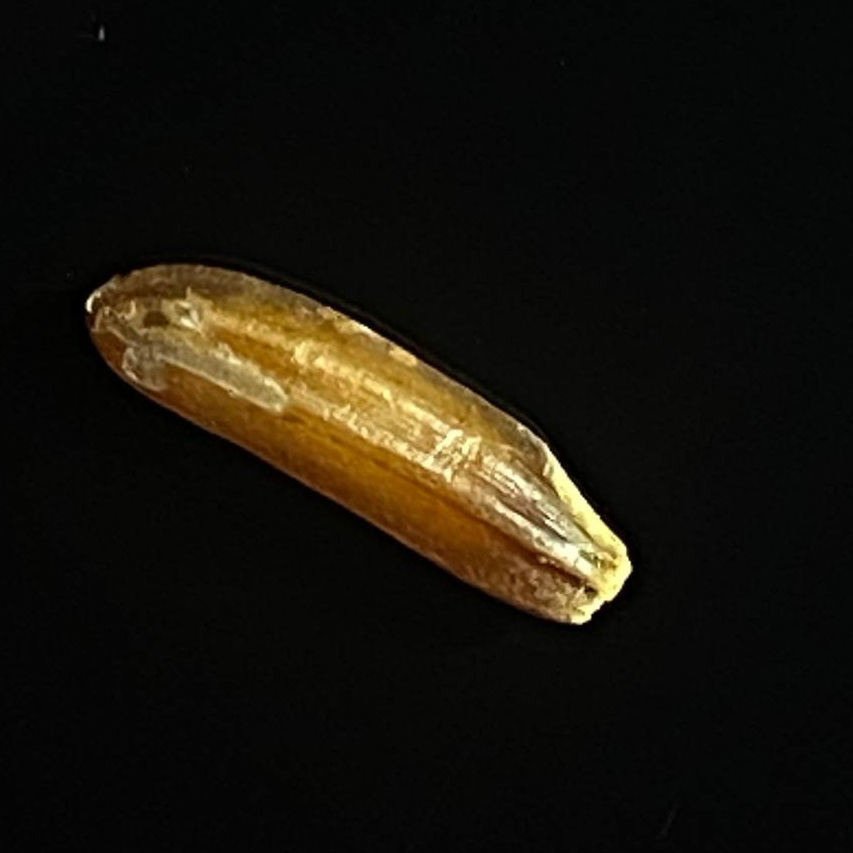
Rice variety: Red_Cargo